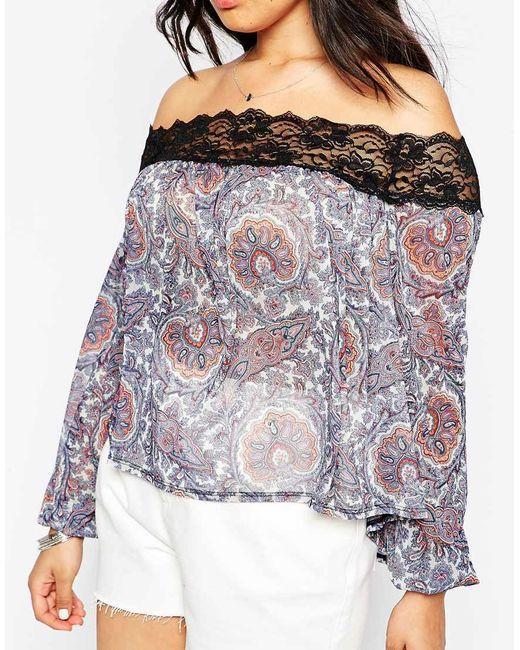
Schulterfreie Bluse mit Volantärmeln und Paisley-Print